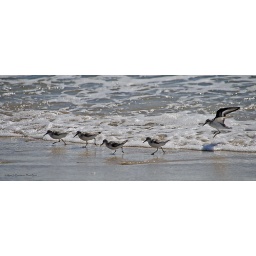
pictures from September 18 bird walk at Allens pond on the beach loop. sandelings running in the surf on the beach